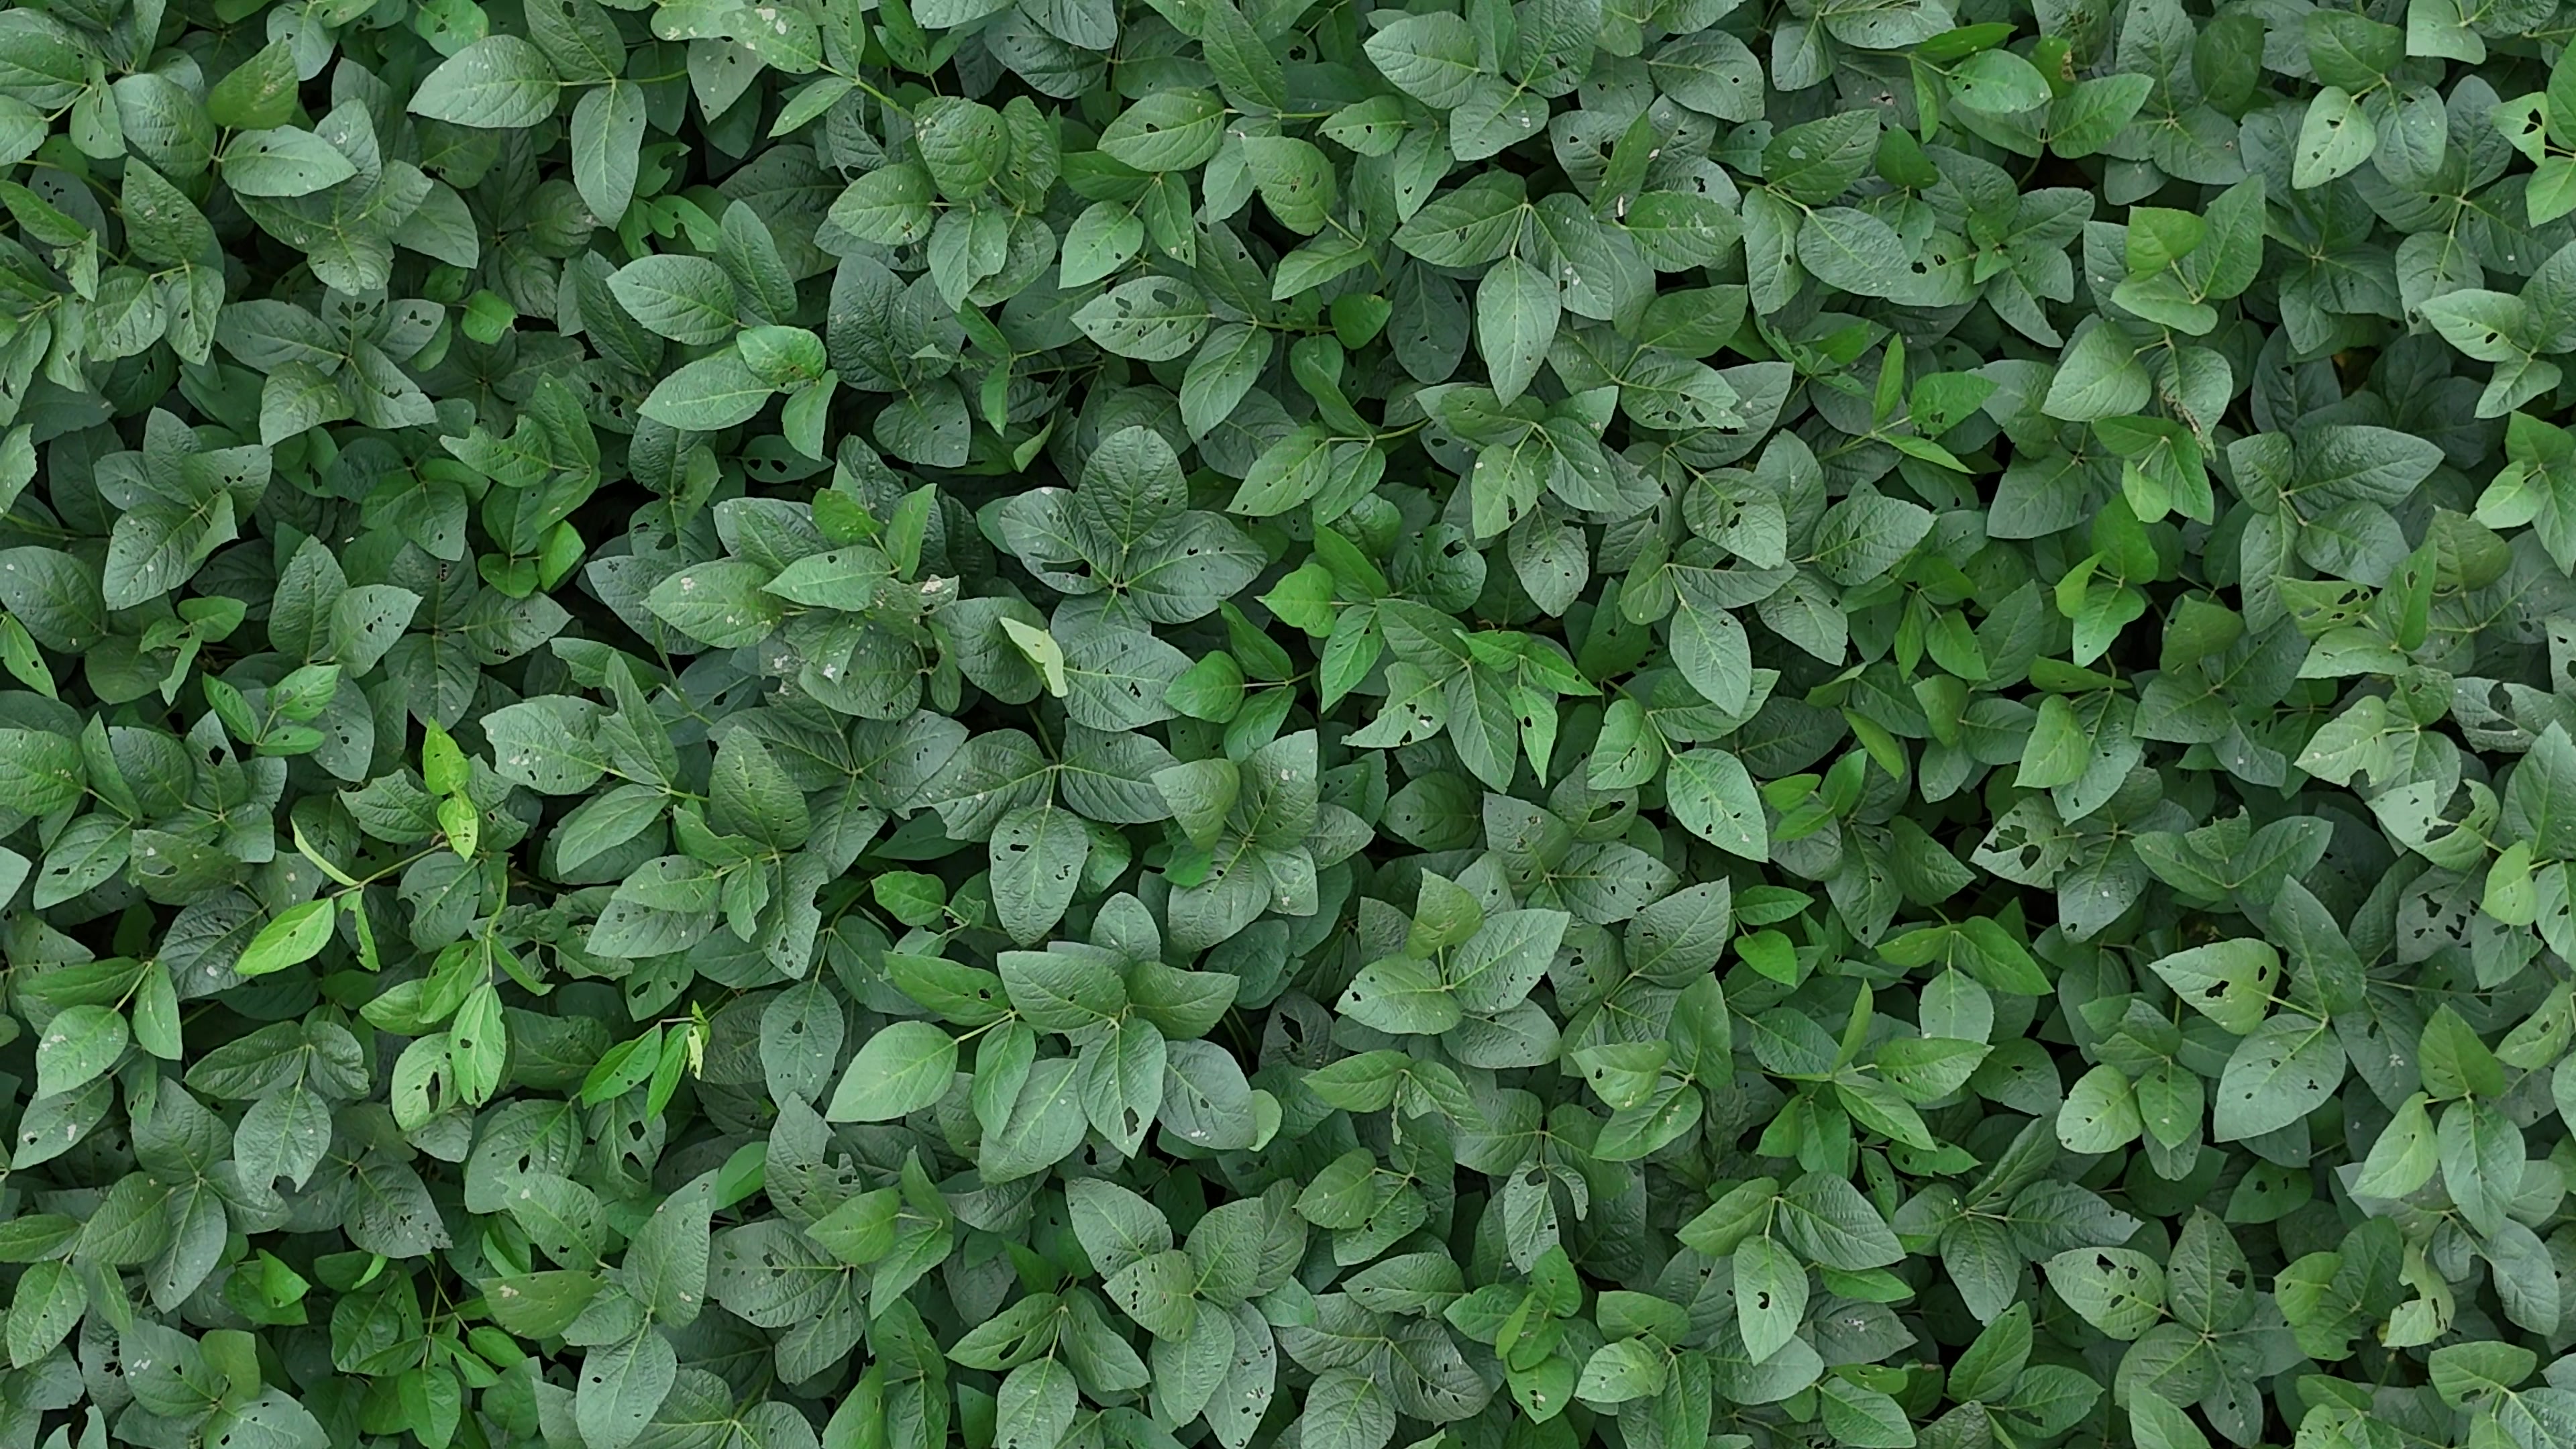
Label: Semilooper_Pest